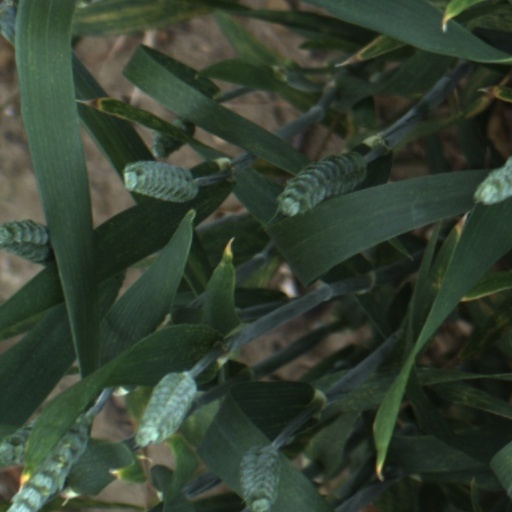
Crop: wheat